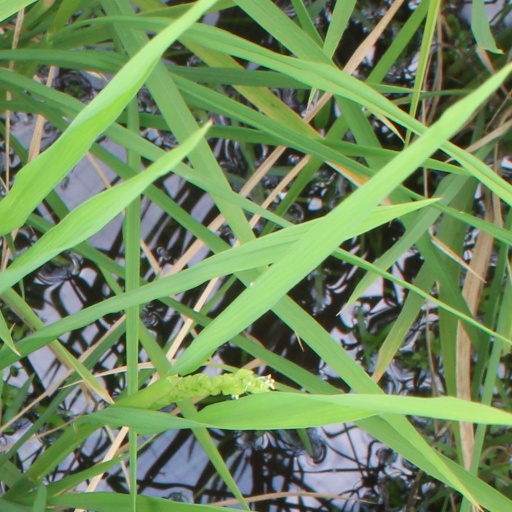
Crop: rice